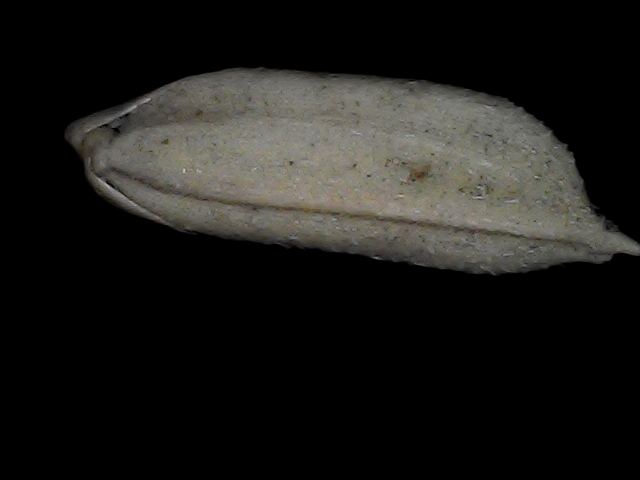
Rice variety: Bd79